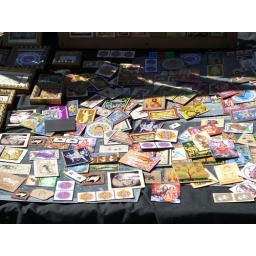
4-9-06 Stuff on a table at the street fair in the Village